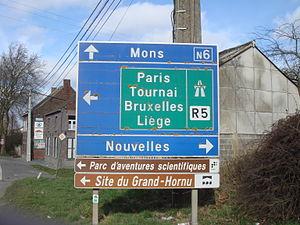
Route nationale 6 au niveau de Nouvelles
Nouvelles est une section de la ville belge de Mons située en Région wallonne dans la province de Hainaut.
Nouvelles est une section de la ville belge de Mons située en Région wallonne dans la province de Hainaut.
La route nationale 6 est une route reliant Bruxelles à Maubeuge en passant par Soignies et Mons. La vitesse limite est en général de 50 à 90 km/h et comprend deux, trois voire quatre bandes de circulation. La route est prolongée à la frontière par la route nationale française 2 pour aller vers Maubeuge. À hauteur de Hal, cette route fusionne avec la route nationale 7 provenant de Tournai.